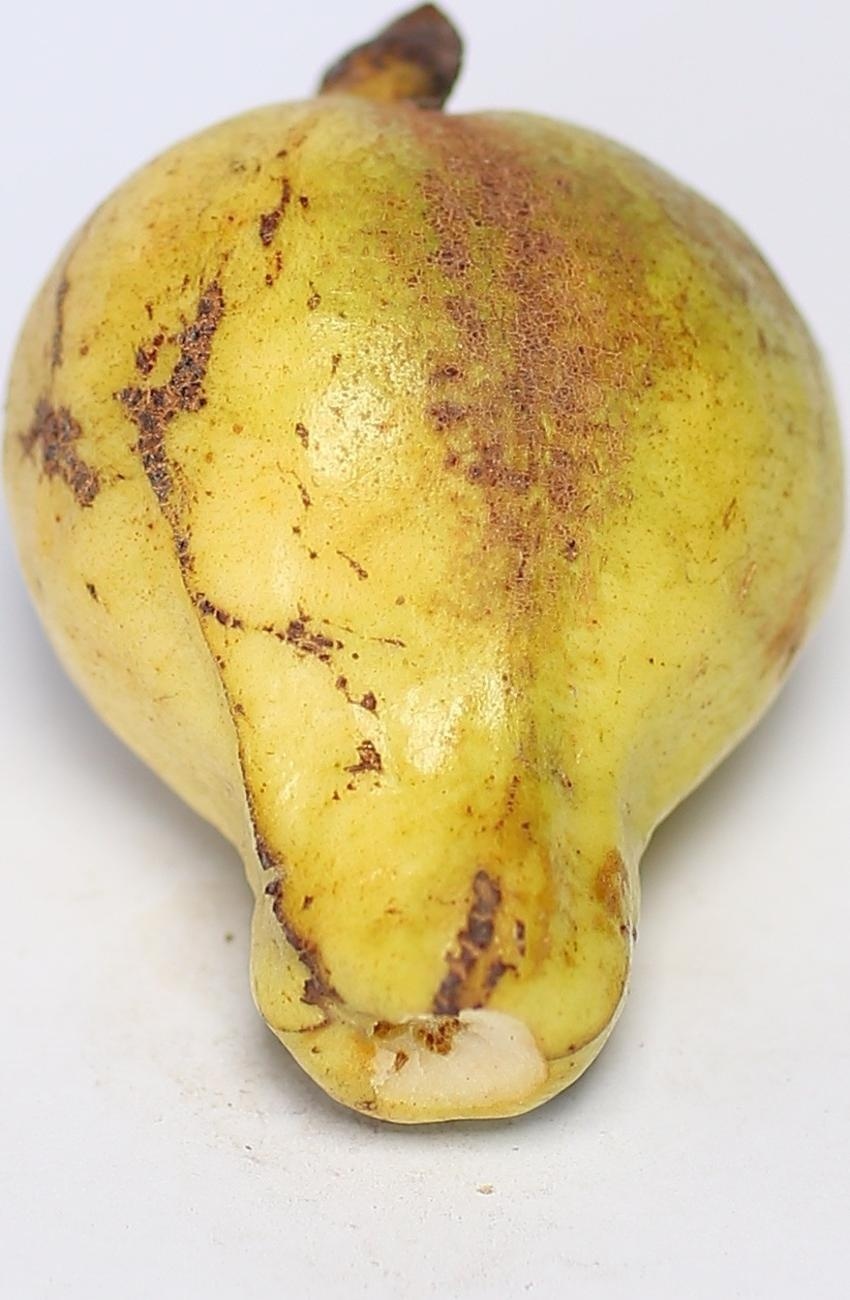
Maturity: ripe
Variety: local-sindhi